Ashdot Ya'akov

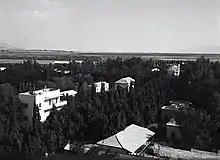
Ashdot Ya'akov in 1945

Ashdot Ya'akov is a kibbutz in northern Israel. Originally founded in 1924 by a kvutza of Hashomer members from Latvia on the land which is today Gesher, it moved to its current location between 1933 and 1935. It was named after the rapids of the nearby Yarmuk River and James "Ya'akov" Armand de Rothschild.